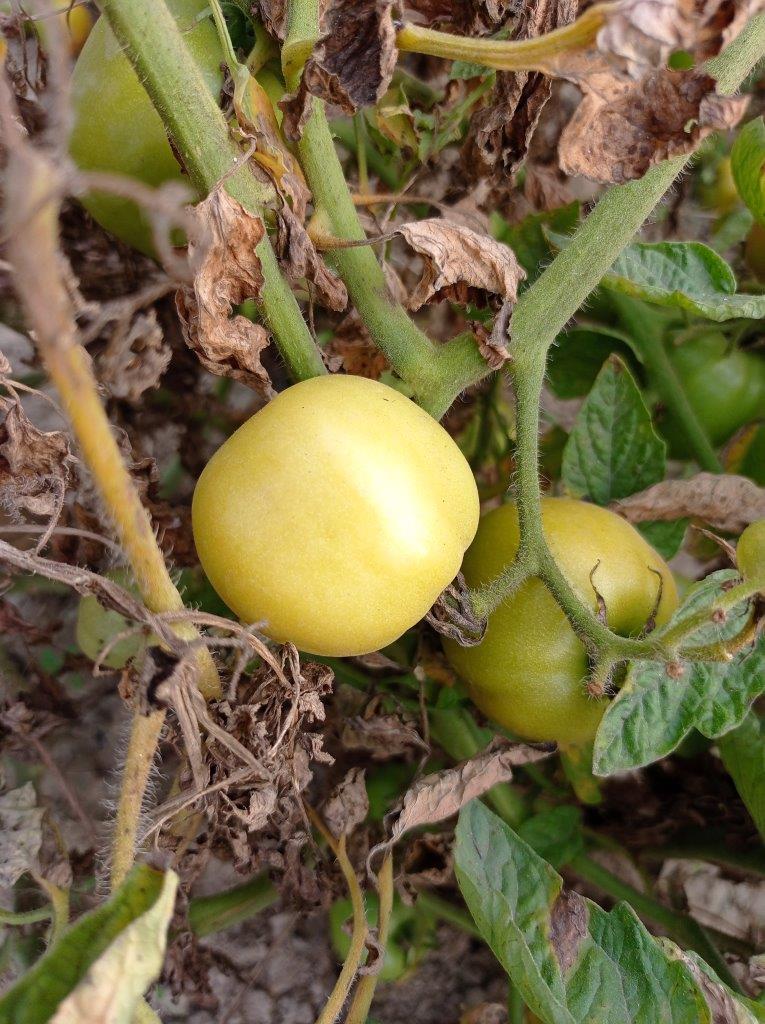
Maturity: Immature